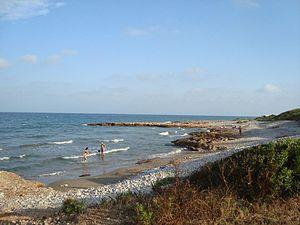
Tres Platges est un ensemble de trois petites plages contiguës situées sur le territoire de la commune d'Alcalà de Xivert.